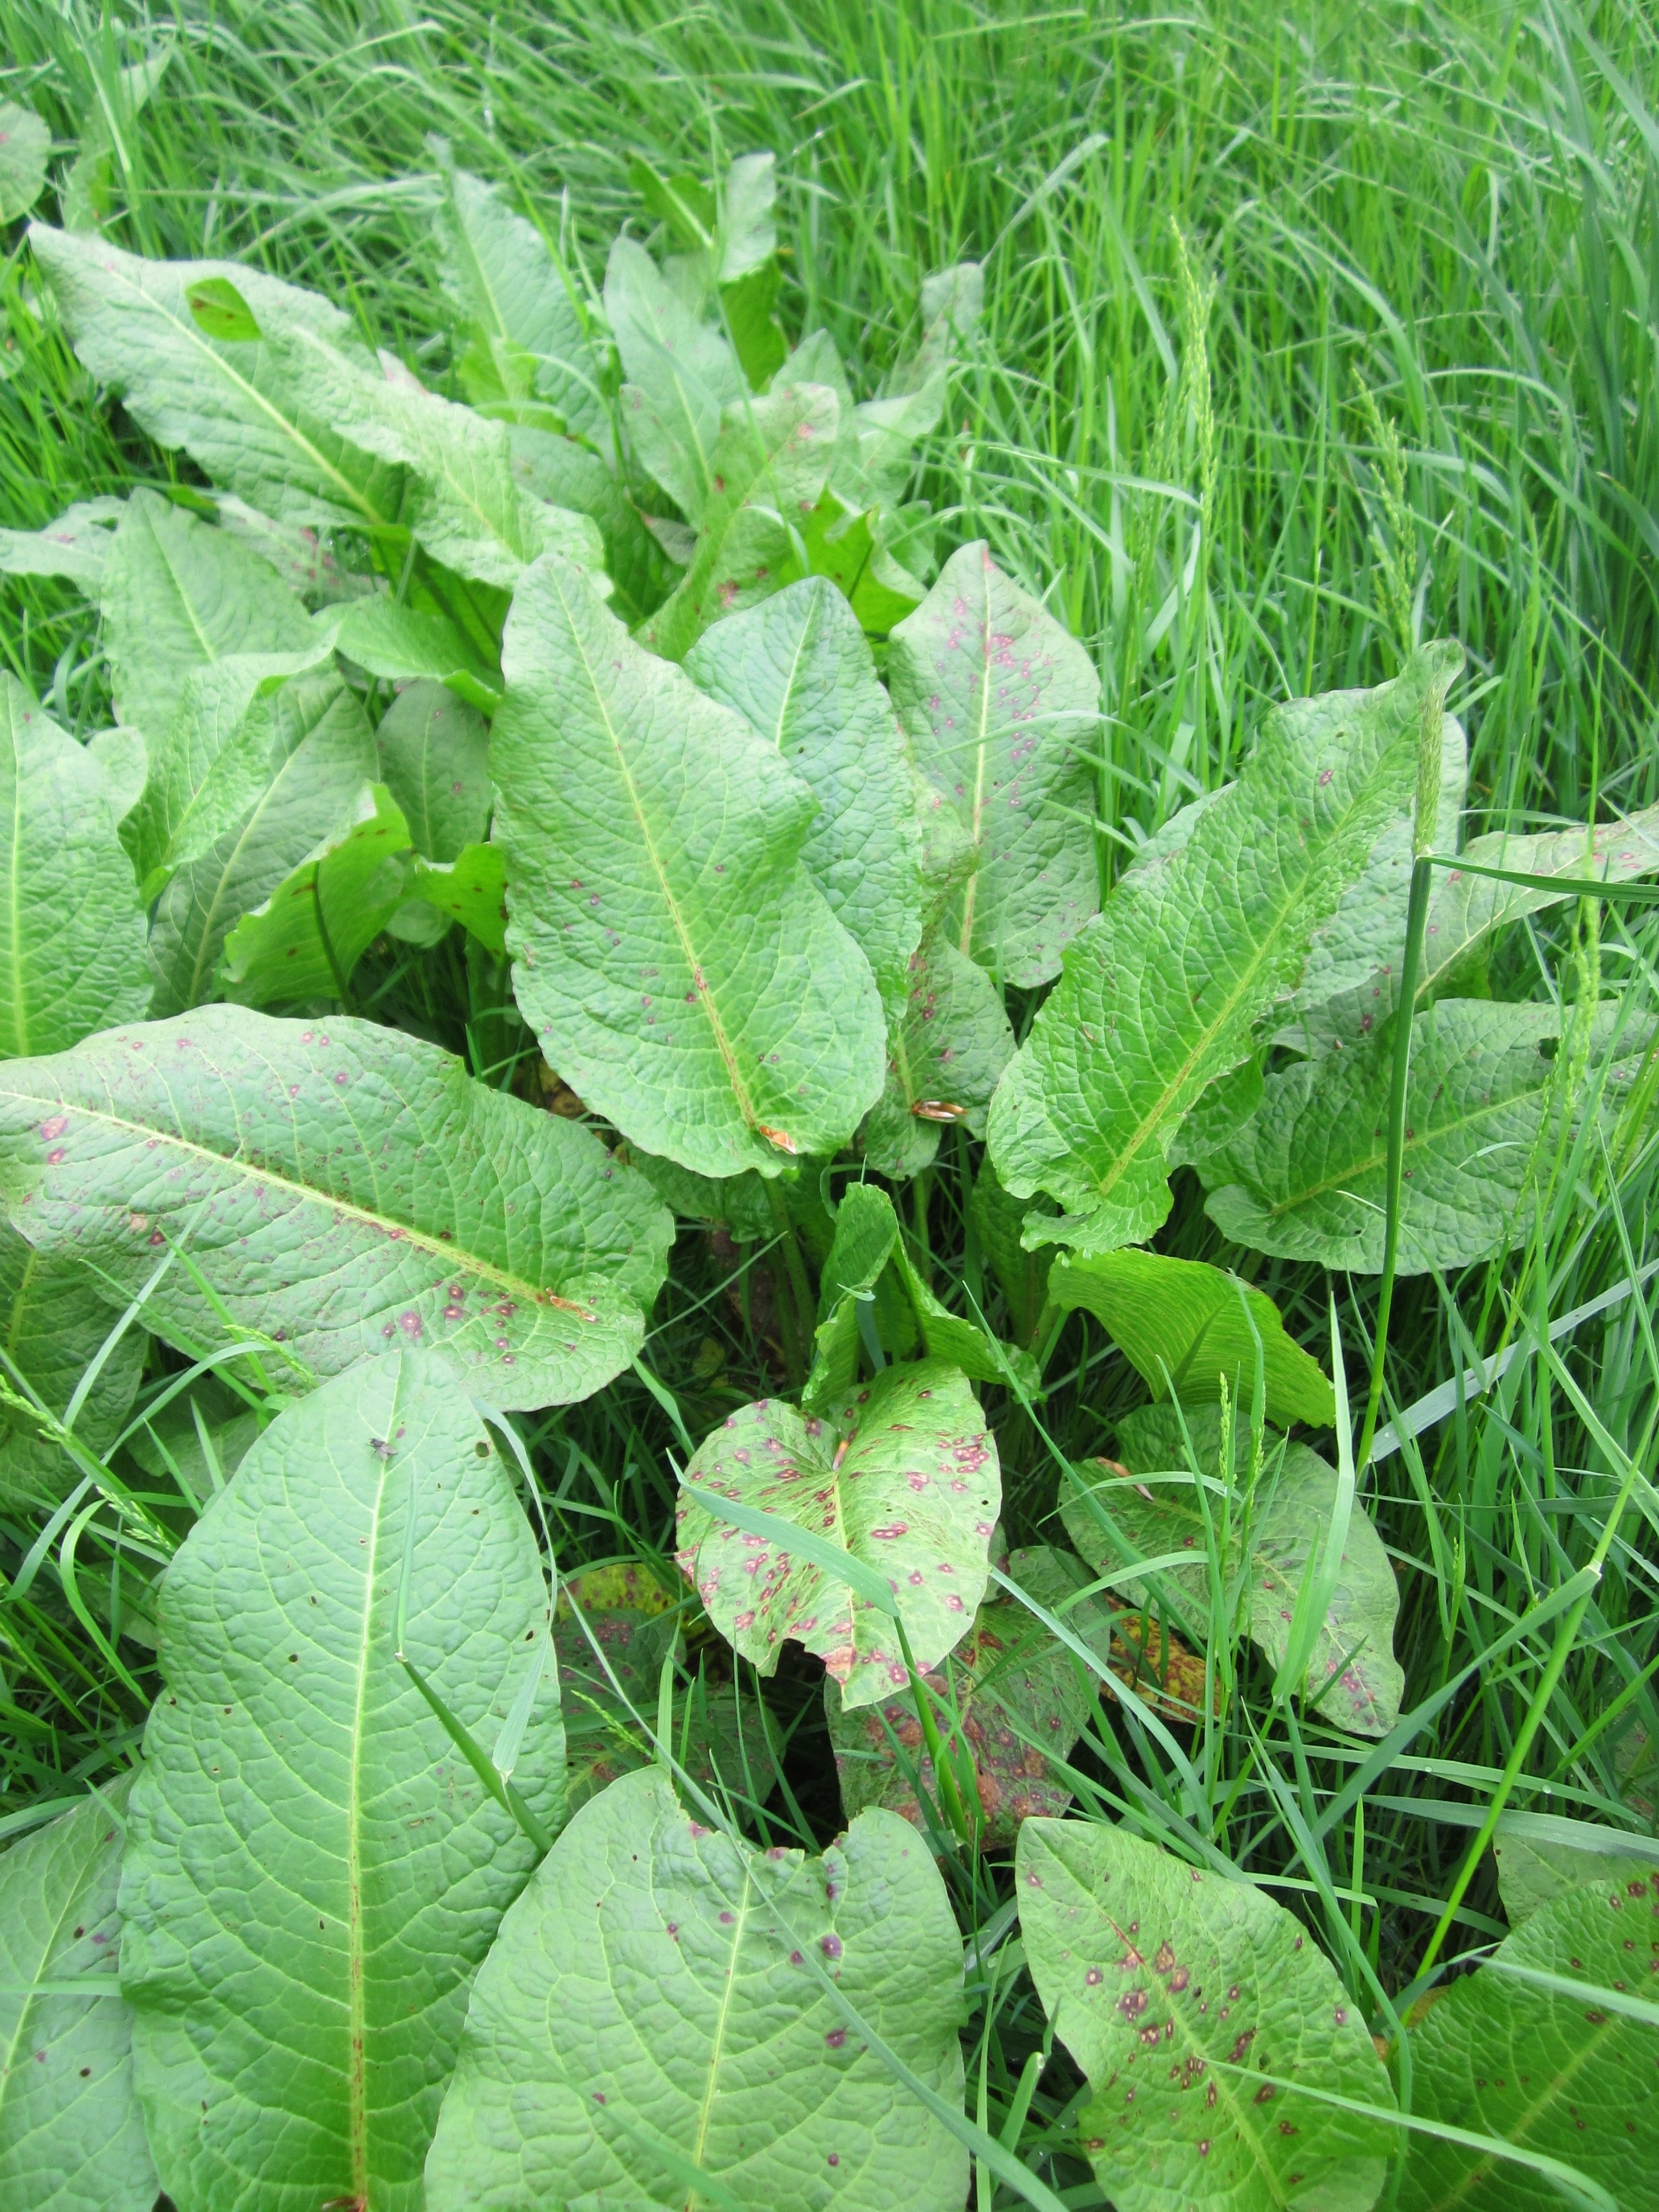
plant, leaf, flower, food, herb, produce, vegetable, crop, botany, agriculture, flora, species, flowering plant, annual plant, rumex obtusifolius, broad leaved dock, bitter dock, bluntleaf dock, dock leaf, butter dock, land plant